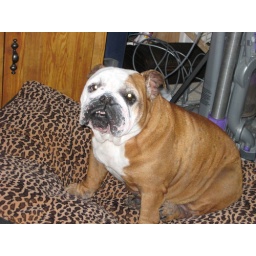
Rest in peace old girl * got a little white ointment on my nose*